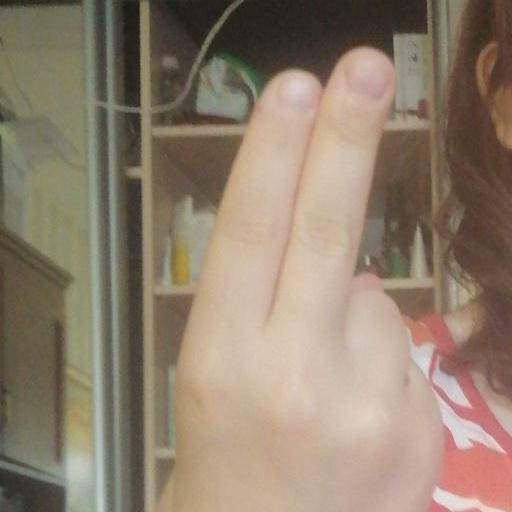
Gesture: two_up_inverted